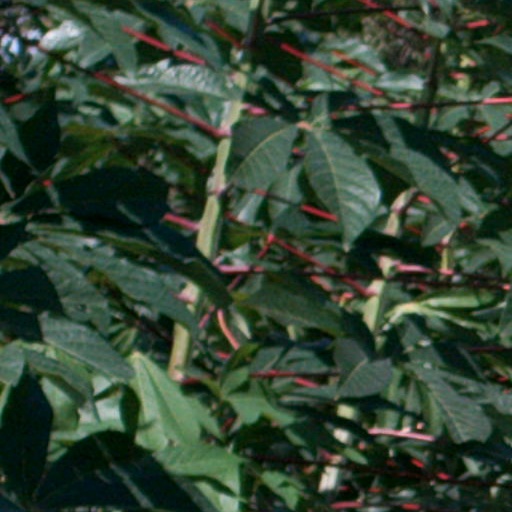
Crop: cassava